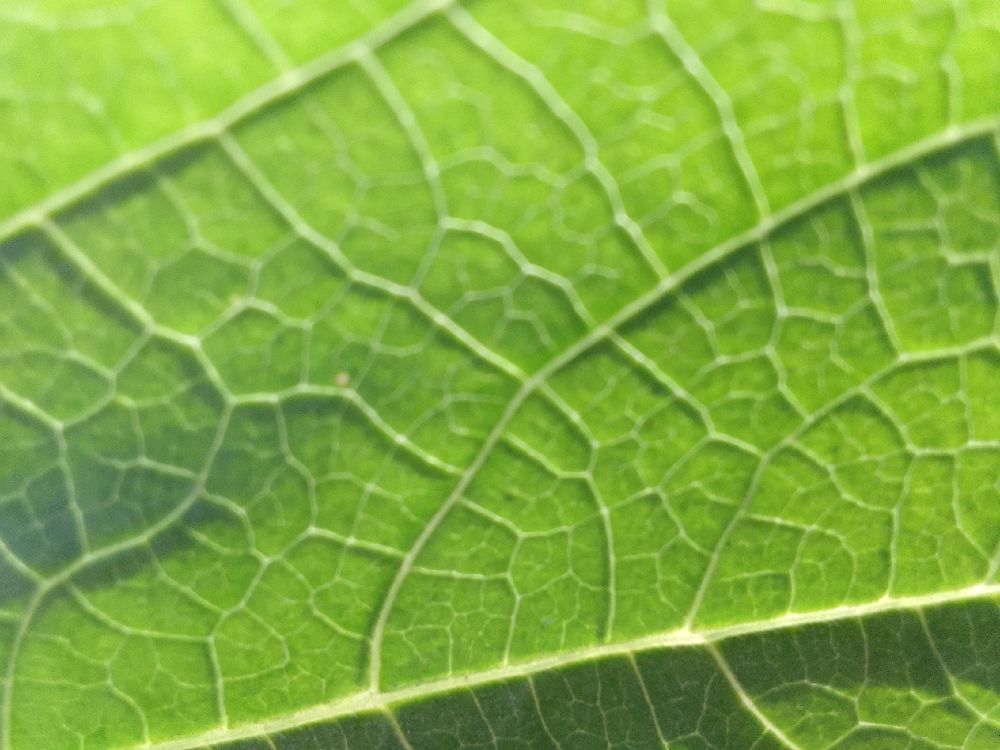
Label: healthy